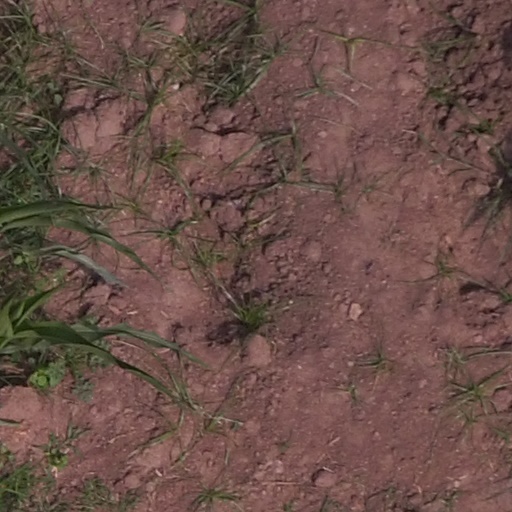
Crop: maize; corn